Let's Go to Golgotha!

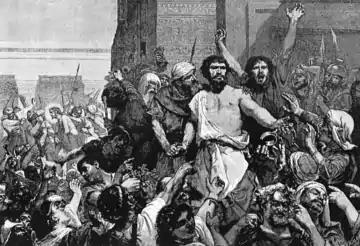
"Give us Barabbas!" (from " The Bible and its Story Taught by One Thousand Picture Lessons", 1910).

"Let's Go to Golgotha!" is a 1975 science fiction story by Garry Kilworth.